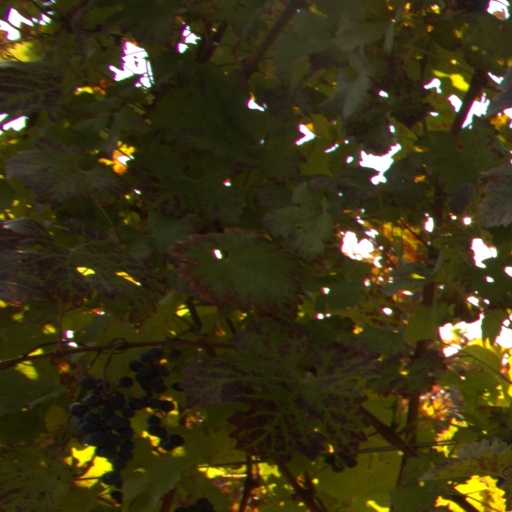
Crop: grape